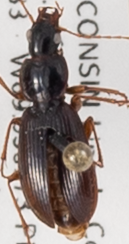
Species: Synuchus impunctatus
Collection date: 2018-08-14
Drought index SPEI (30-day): -0.03
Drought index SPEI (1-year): -0.3
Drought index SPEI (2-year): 1.106